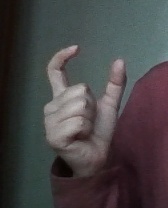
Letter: nun